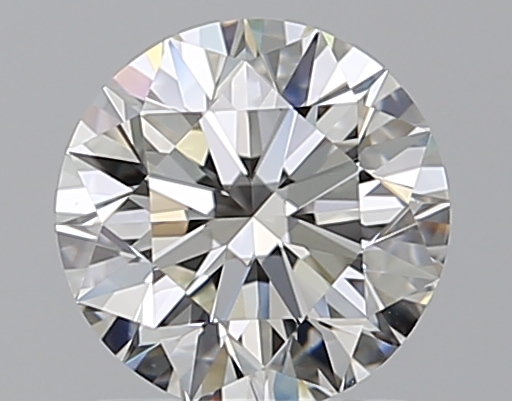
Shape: round
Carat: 1.1
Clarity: VS1
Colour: I
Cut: EX
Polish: EX
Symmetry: EX
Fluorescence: N
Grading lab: GIA
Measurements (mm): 6.54 x 6.58 x 4.1